Belvédère Château

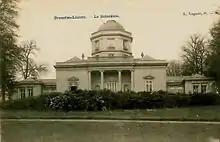
The Belvédère Château,

The Belvédère Château was originally built in the 1780s, then was bought by King Leopold II in 1867. The château was meant for his sister Carlotta of Mexico, but she chose to live in the suburb of Tervuren, just outside Brussels, which left Belvédère empty for a while.